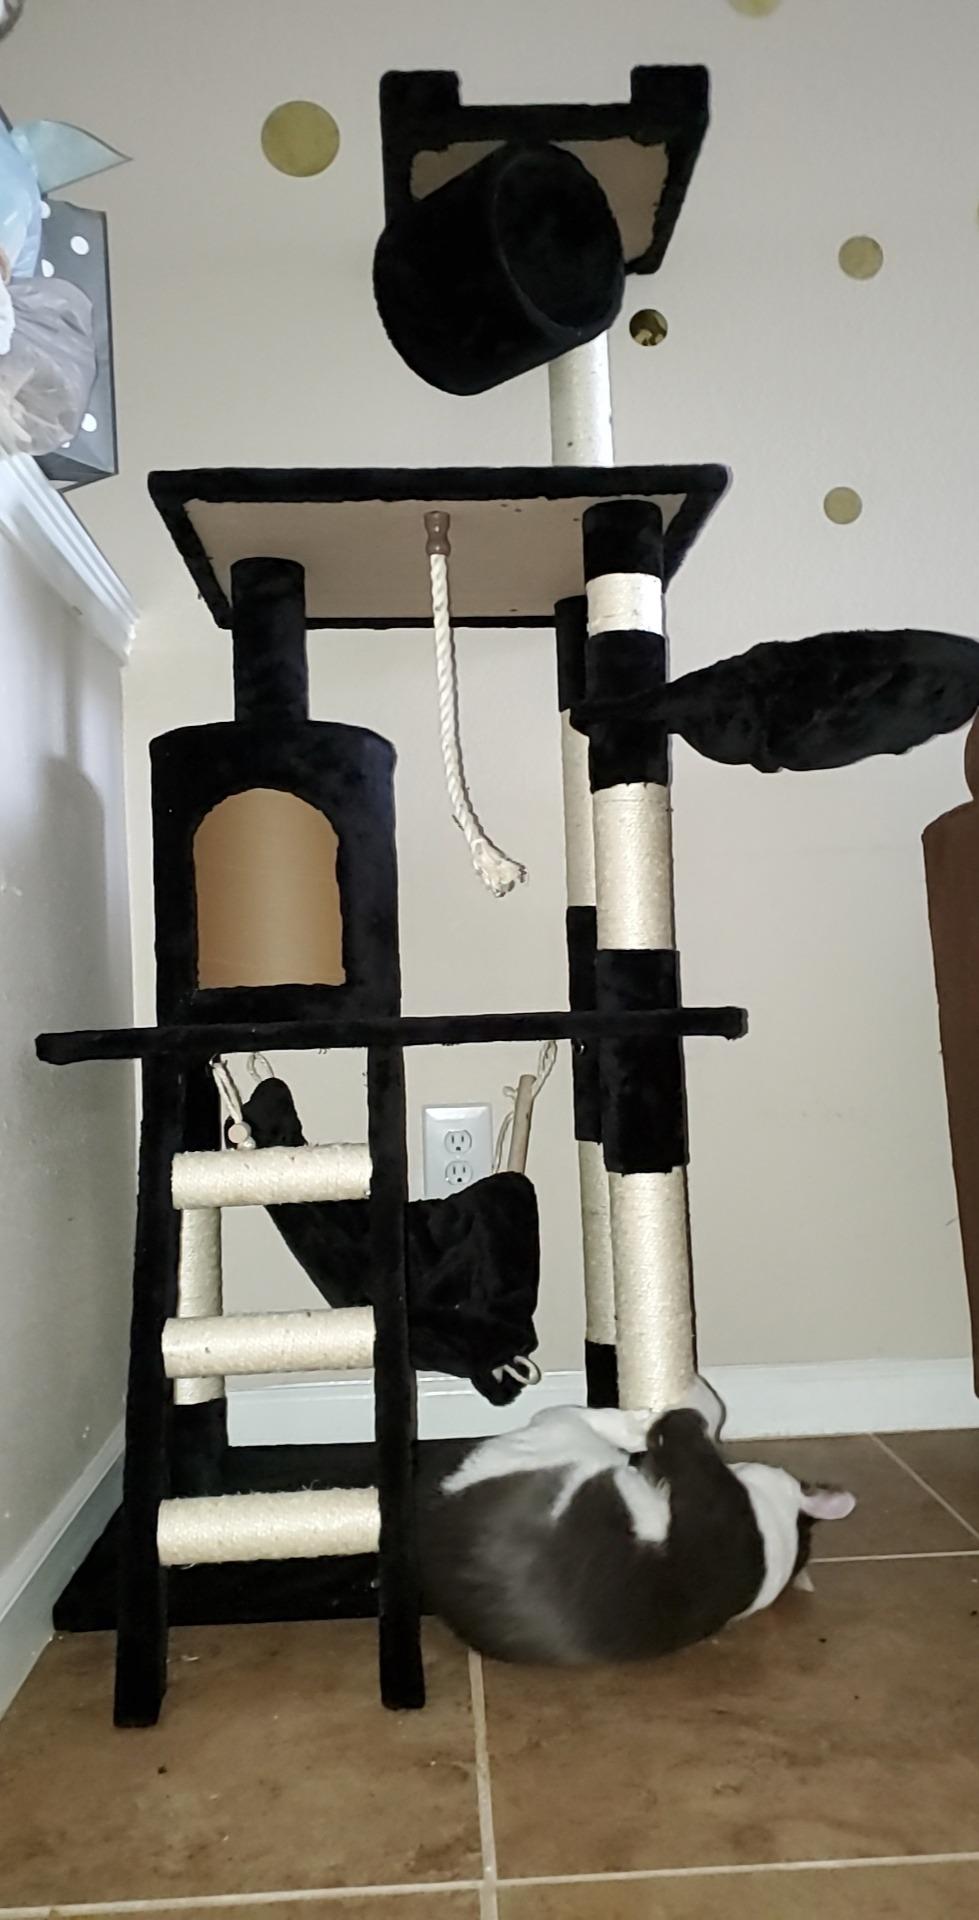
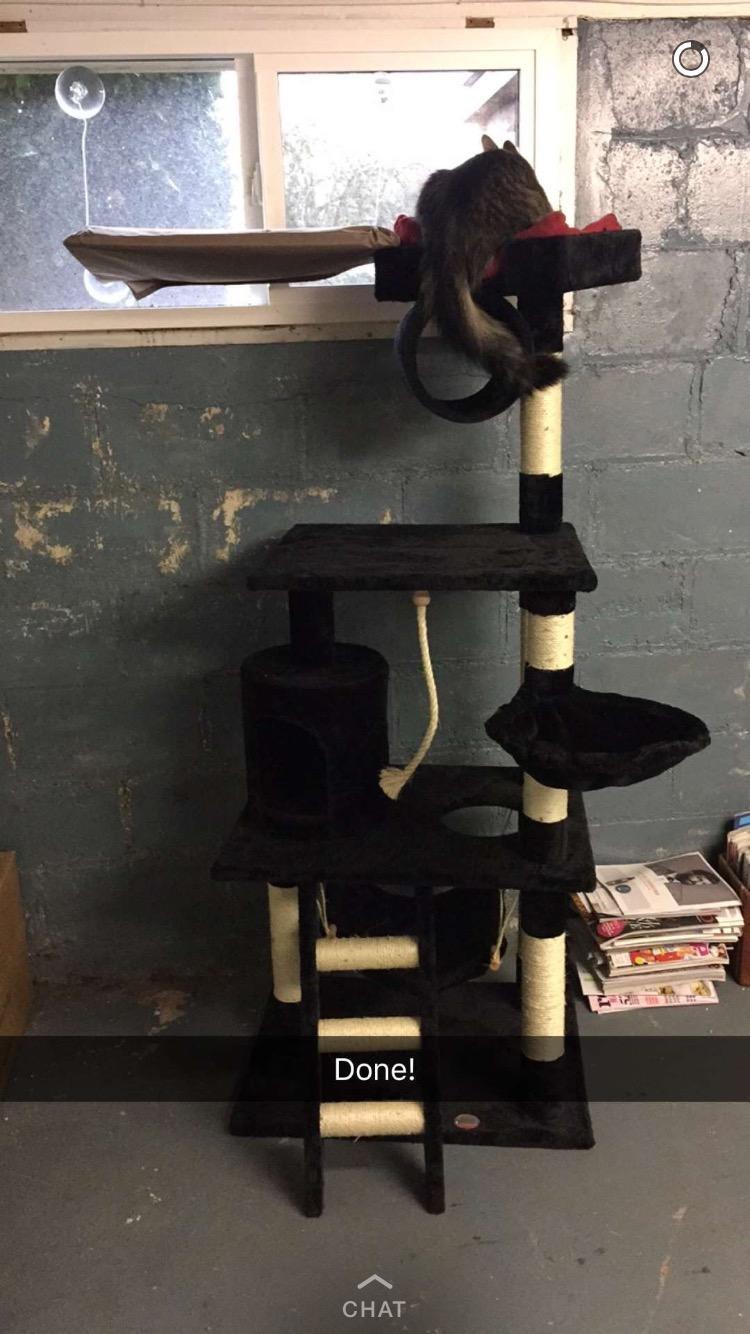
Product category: items_cat tree
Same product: yes